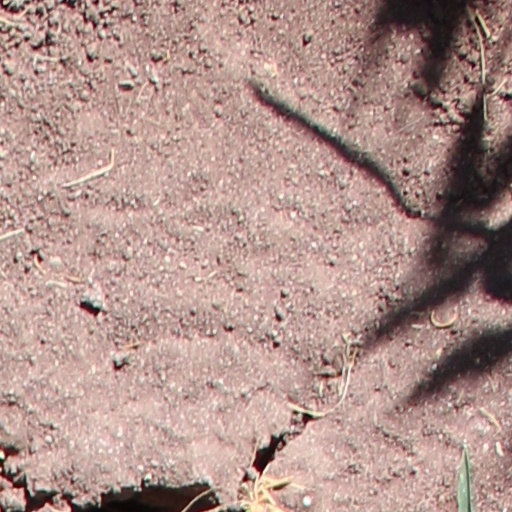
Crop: wheat